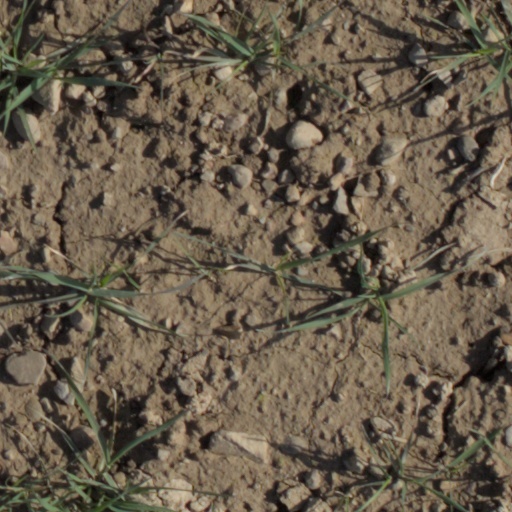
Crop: wheat